Malaysian Indian Congress

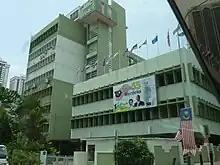
MIC Headquarters

John Thivy, the founder of the MIC, met Mahatma Gandhi at London while studying law. He was inspired by Gandhi's ideology and Nehru's vision and became determined to fight for Indian independence. He became actively involved in the Indian nationalist movement and returned to Malaya. He founded the Malaya Indian Congress (renamed Malaysian Indian Congress after the formation of the Federation of Malaysia in 1963) in August 1946, and was party president until 1947. The word 'Congress' in the party's name refers to the Indian National Congress, the party Mahatma Gandhi led to fight for Indian independence.